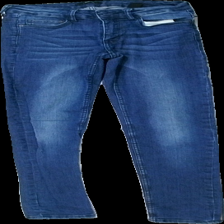
View: front
Type: Jeans
Category: Ladies
Brand: H&M
Colors: Blue
Material: 68% cotton, 32% viscose
Cut: Regular, Tight
Size: 34
Season: All
Trend: Denim
Price range: <50
Recommended usage: Reuse